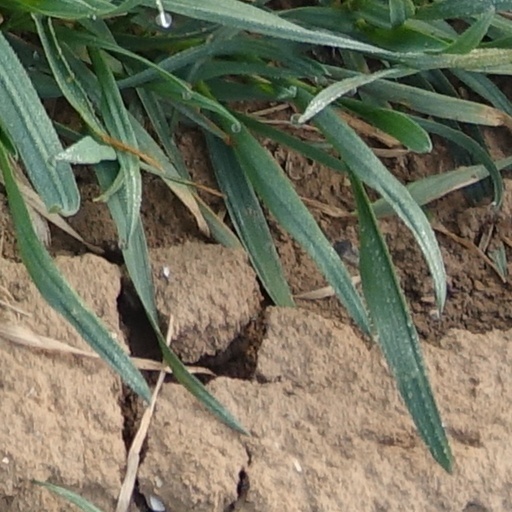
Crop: wheat